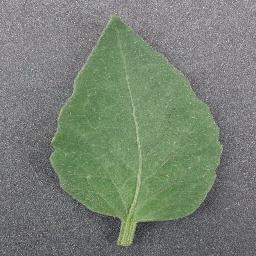
Label: Tomato___healthy